Describe the emotion expressed in this image:  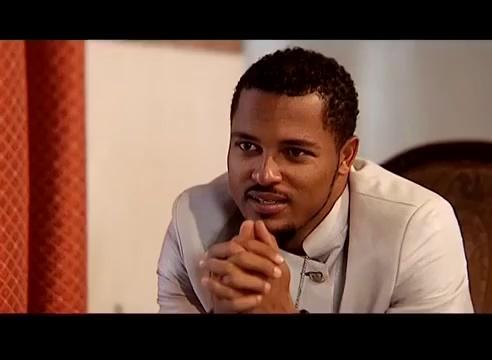
This person displays Fear, valence and arousal with low intensity.